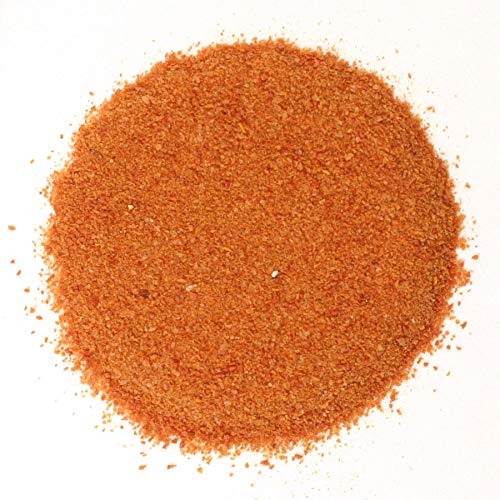
Item Name: Frontier Co-op Tomato Powder, Kosher | 1 lb. Bulk Bag | Lycopersicon esculentum
Bullet Point 1: To Reconstitute Frontier Tomato Powder, Use The Following Recipes. Paste: Combine 3/4 cup tomato powder with 2 cups water. Sauce: Combine 1/2 cup tomato powder with 2 cups water. Juice: Combine 1/8 cup tomato powder with 2 cups water. Yields 2 cups.
Bullet Point 2: Botanical Name: Lycopersicon esculentum
Bullet Point 3: 1 pound bulk bag (16 ounces)
Product Description: Frontier Tomato Powder is dehydrated tomatoes and come in powder form. These convenient tomatoes add depth and zest to recipes like soups, pastas, pizzas, vegetable dishes, stews and salads. Can be used as a replacement for sun-dried tomatoes and works great to thicken pizza and spaghetti sauces.<p><b>Suggested Uses:</b><p>Use in soupds, pastas, pizzas, vegetable dishes, stews and salads.<p><b>Directions:</b><p>To reconstitute Frontier tomato powder, use the following recipes. Paste: Combine 3/4 cup tomato powder with 2 cups water. Sauce: Combine 1/2 cup tomato powder with 2 cups water. Juice: Combine 1/8 cup tomato powder with 2 cups water. Yields 2 cups.
Value: 16.0
Unit: Ounce

Price: 24.76